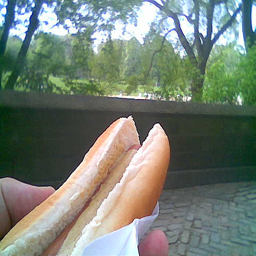
A person holds a hot dog in front of the camera.
Someone holding a hotdog in a bunch in their hand
A hand holding a hot dog outside on a pavement overlooking trees.
A person's left hand holding a hot dog with mustard.
a man that is eating a small hotdog